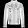
Label: Coat